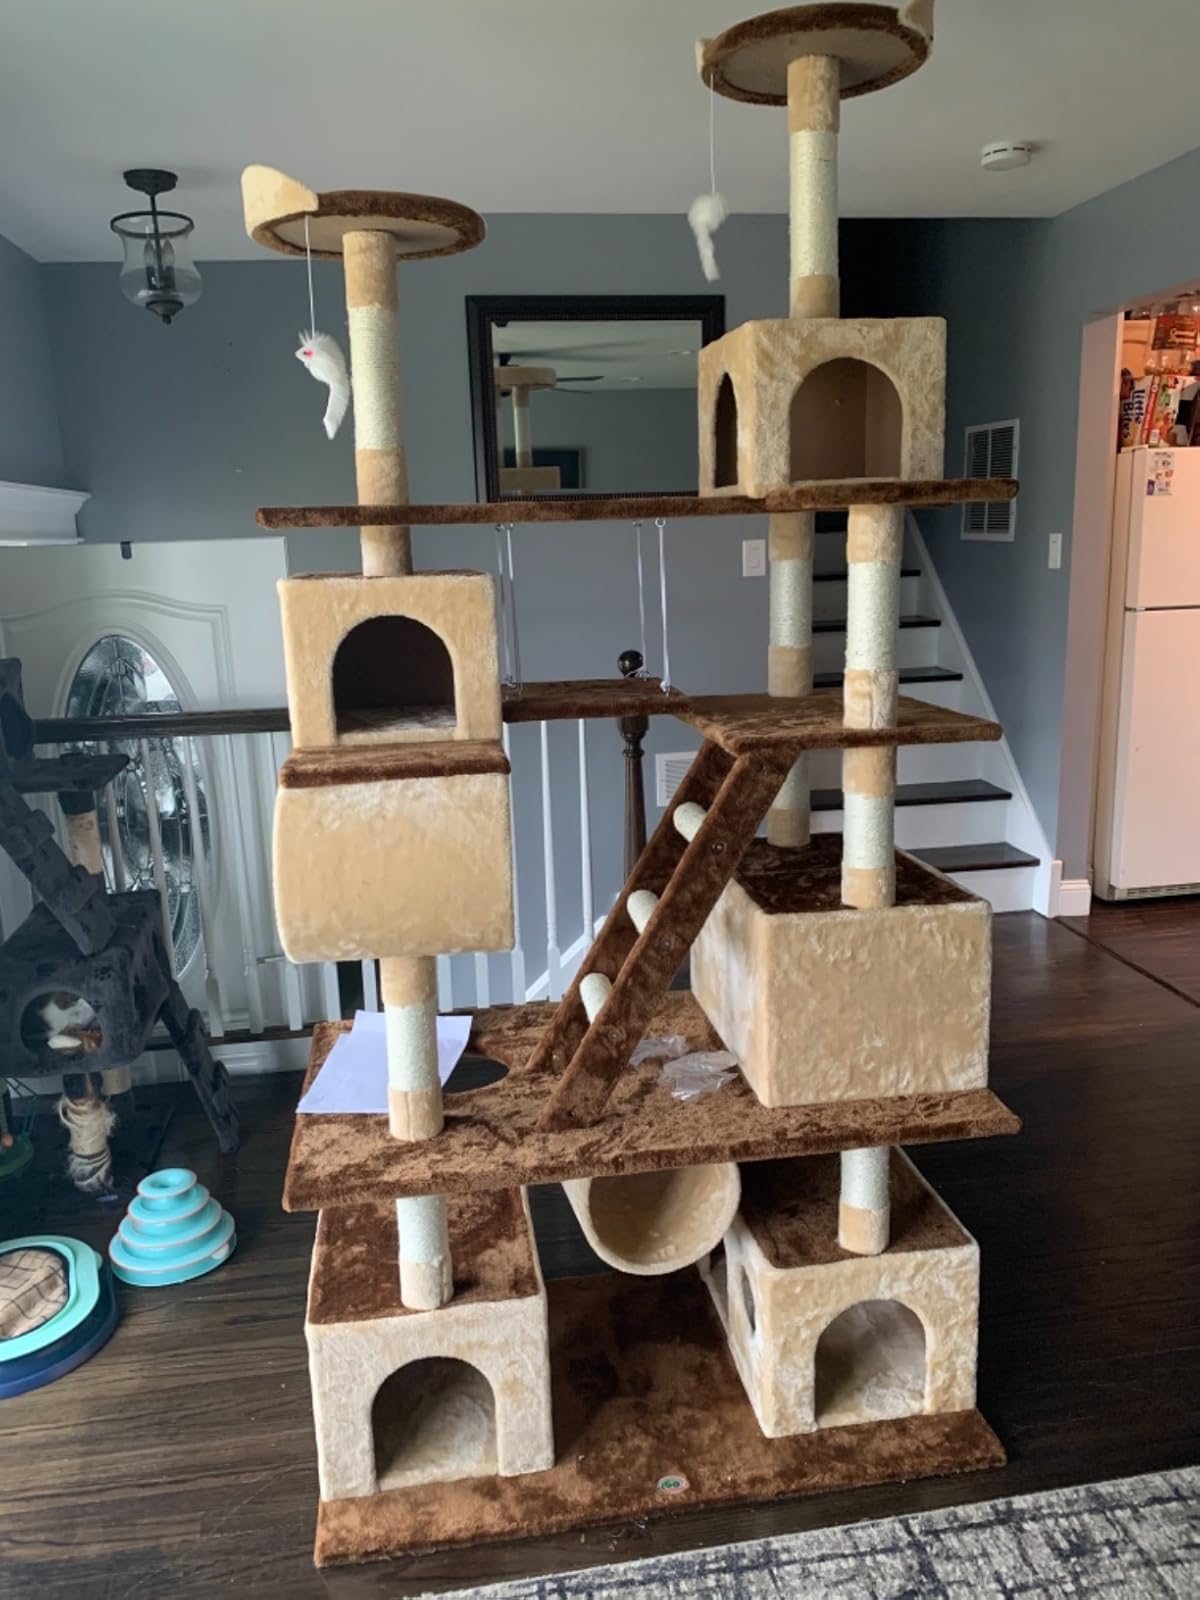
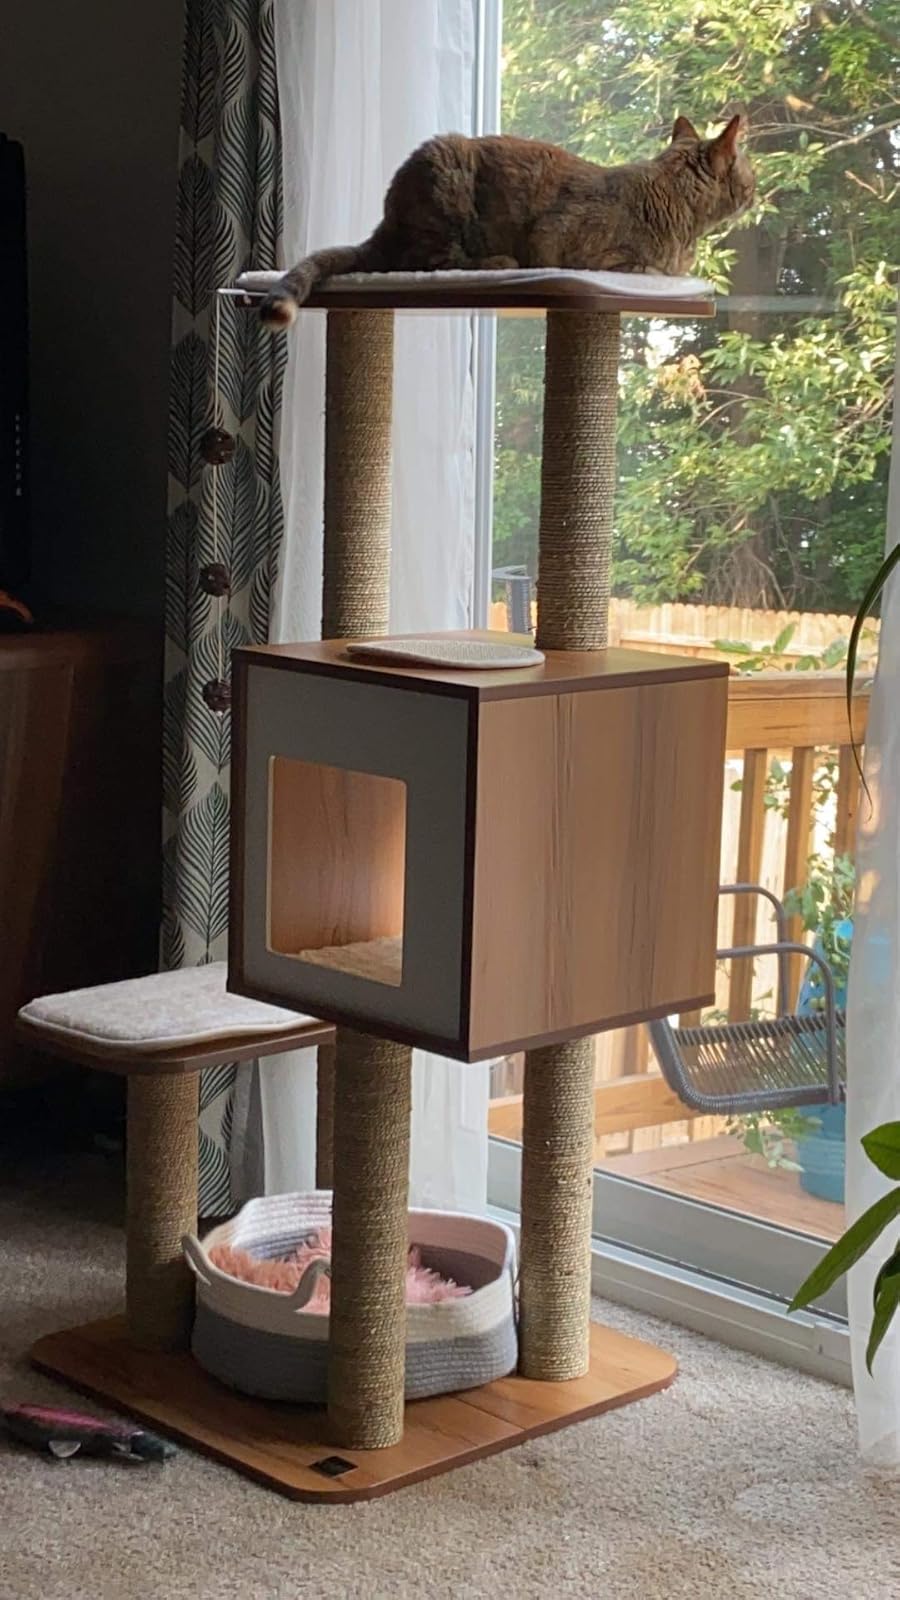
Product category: items_cat tree
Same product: no